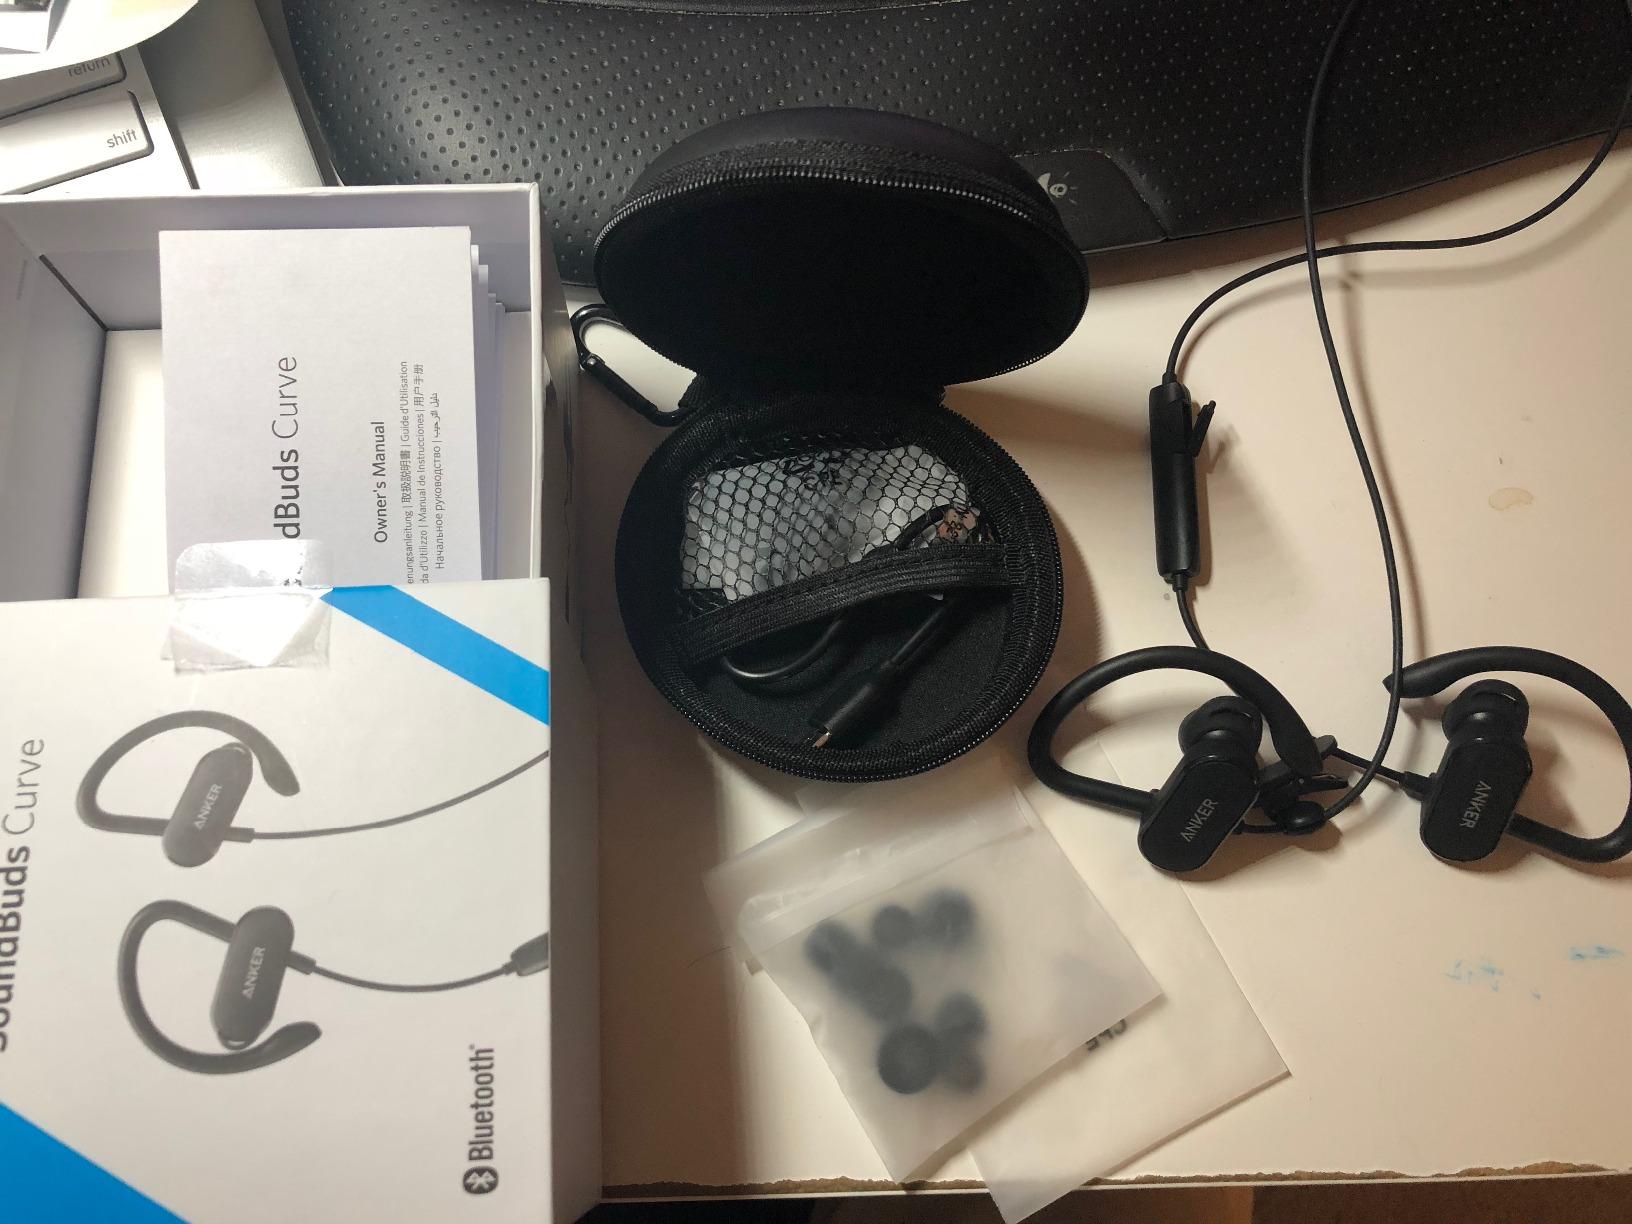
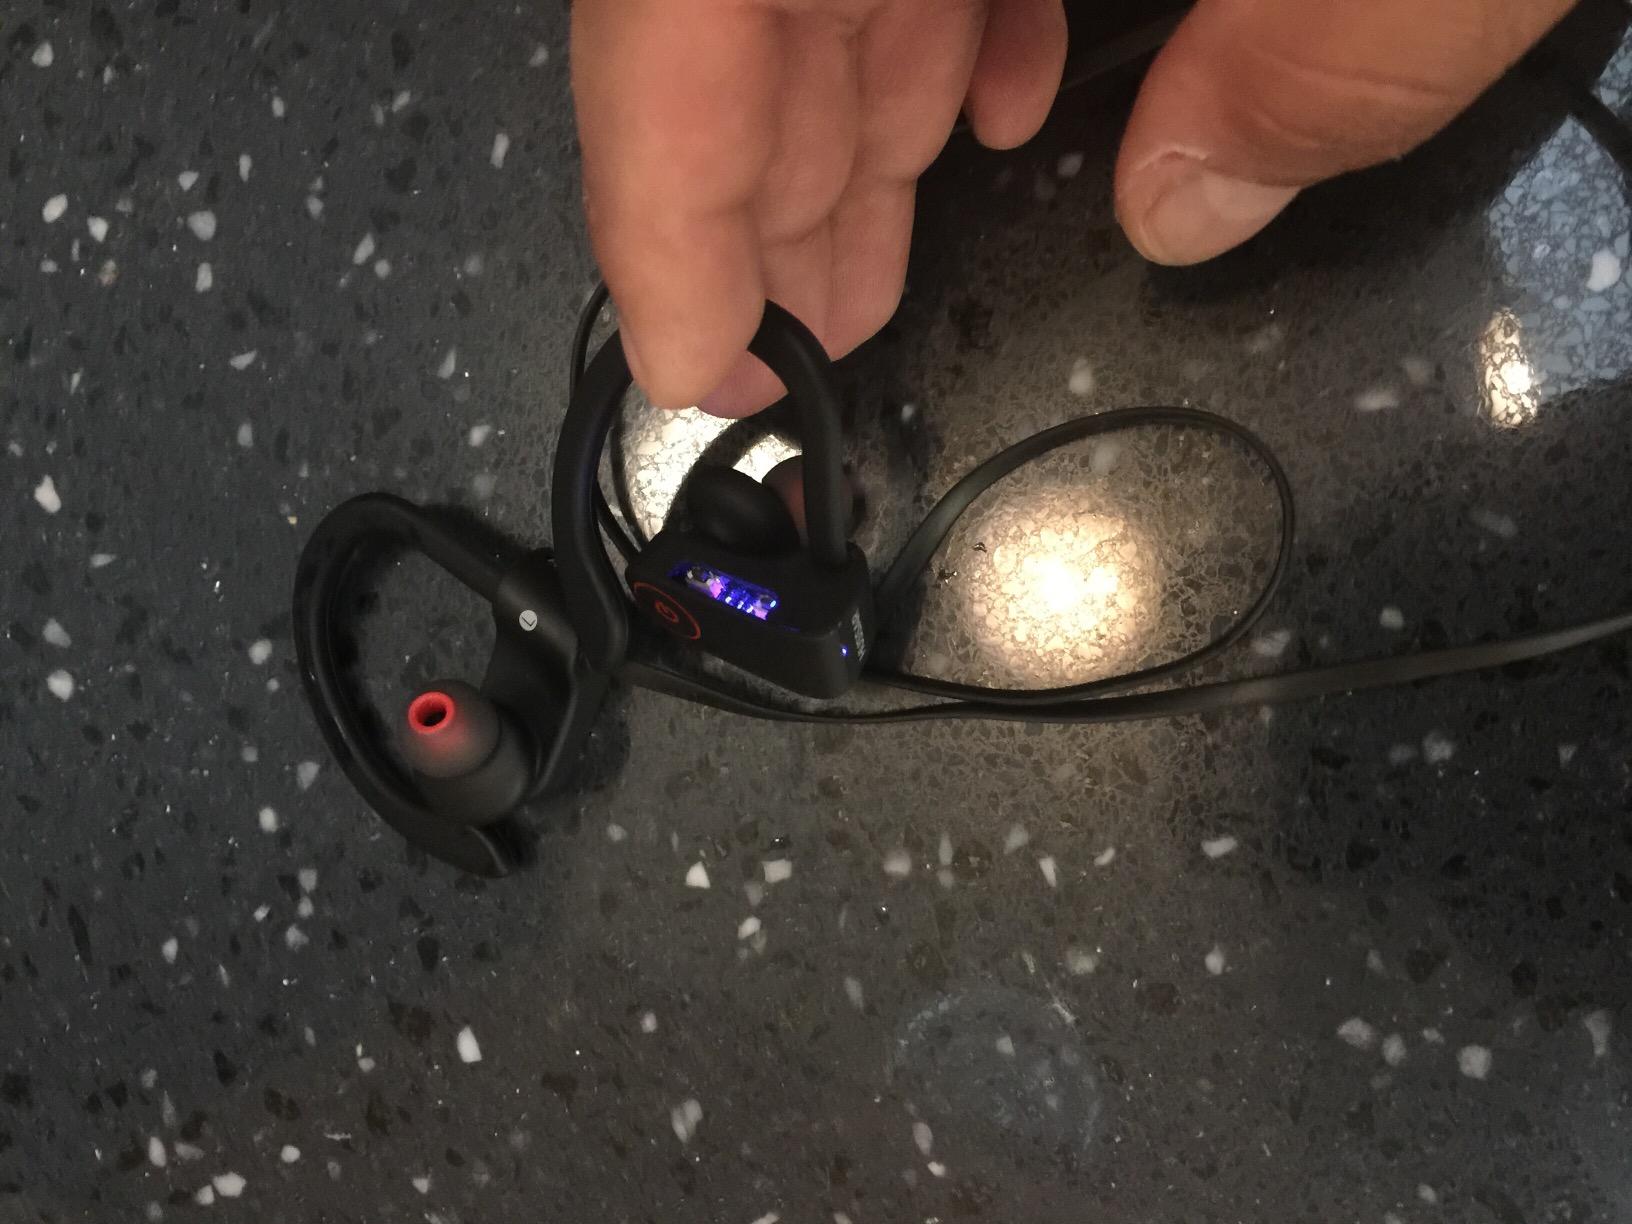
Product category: headphones
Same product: no